United States Post Office (Nampa, Idaho)

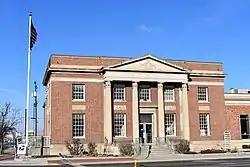
Herbert A. Littleton Postal Station in 2019

The United States Post Office - Nampa Main, also known as the Herbert A. Littleton Postal Station, in Nampa, Idaho, is a two-story Neoclassical building completed in 1931. James A. Wetmore was the supervising architect. The building was added to the National Register of Historic Places in 1989.